Scarlet's Walk

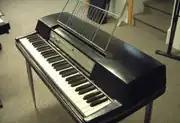
In addition to Amos' trademark Bösendorfer piano, "Scarlet's Walk" featured extensive use of the Wurlitzer electric piano.

"Scarlet's Walk" follows the journey of the titular character across America after September 11, 2001, and the songs describe her encounters with various characters and facets of American life after the attacks. At the time, Amos' recent releases experimented heavily with electronic elements, with extensive use of synthesizers in place of her piano on many songs. "Scarlet's Walk" was a conscious return to a stripped-down sound, with Amos saying in an interview with "Keyboard Magazine":